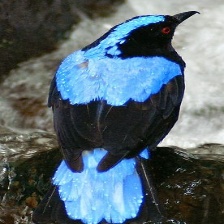
Species: FAIRY BLUEBIRD
Scientific name: IRENA